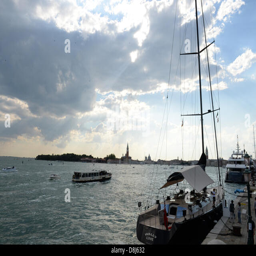
a sailing vessel is moored at the port .